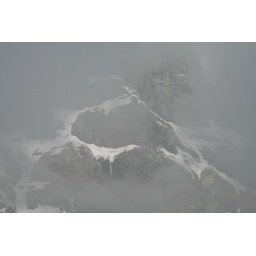
Another mountain in the clouds picture